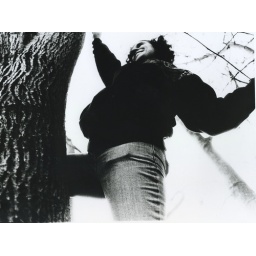
9 X 7 greyscale. looking up at girl standing in tree. uses a unique point of view